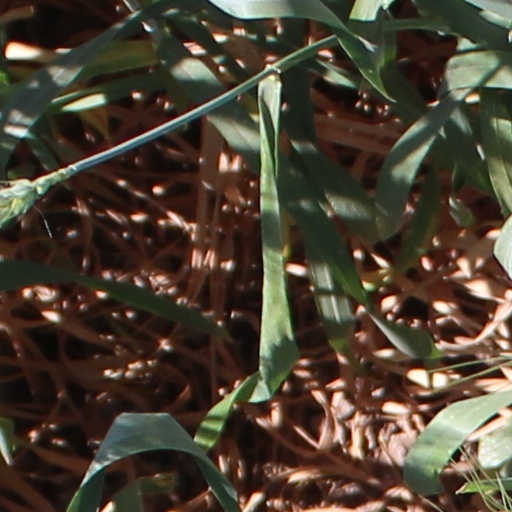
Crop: wheat